Crash Course (TV series)

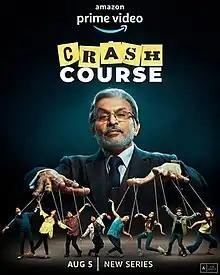

Crash Course is an Indian Hindi-language drama television series written by Manish Hariprasad and Raina Roy, directed by Vijay Maurya and produced by Owlet Films. Starring Annu Kapoor, Udit Arora, Anvesha Vij, Anushka Kaushik, Bhanu Uday, Hetal Gada, Hridhu Haroon, Pranay Pachauri and others, the series was released on Amazon Prime Video on 5 August 2022.